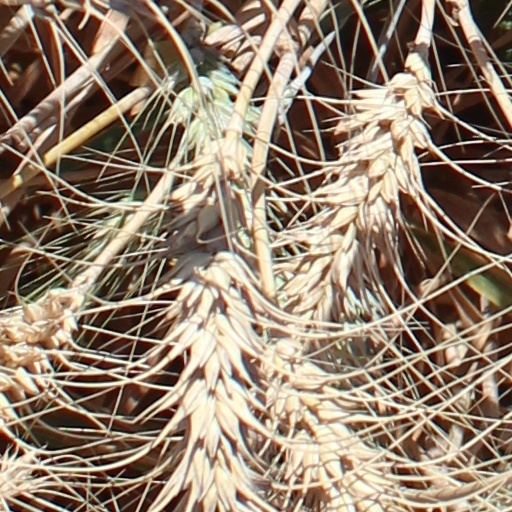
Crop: wheat